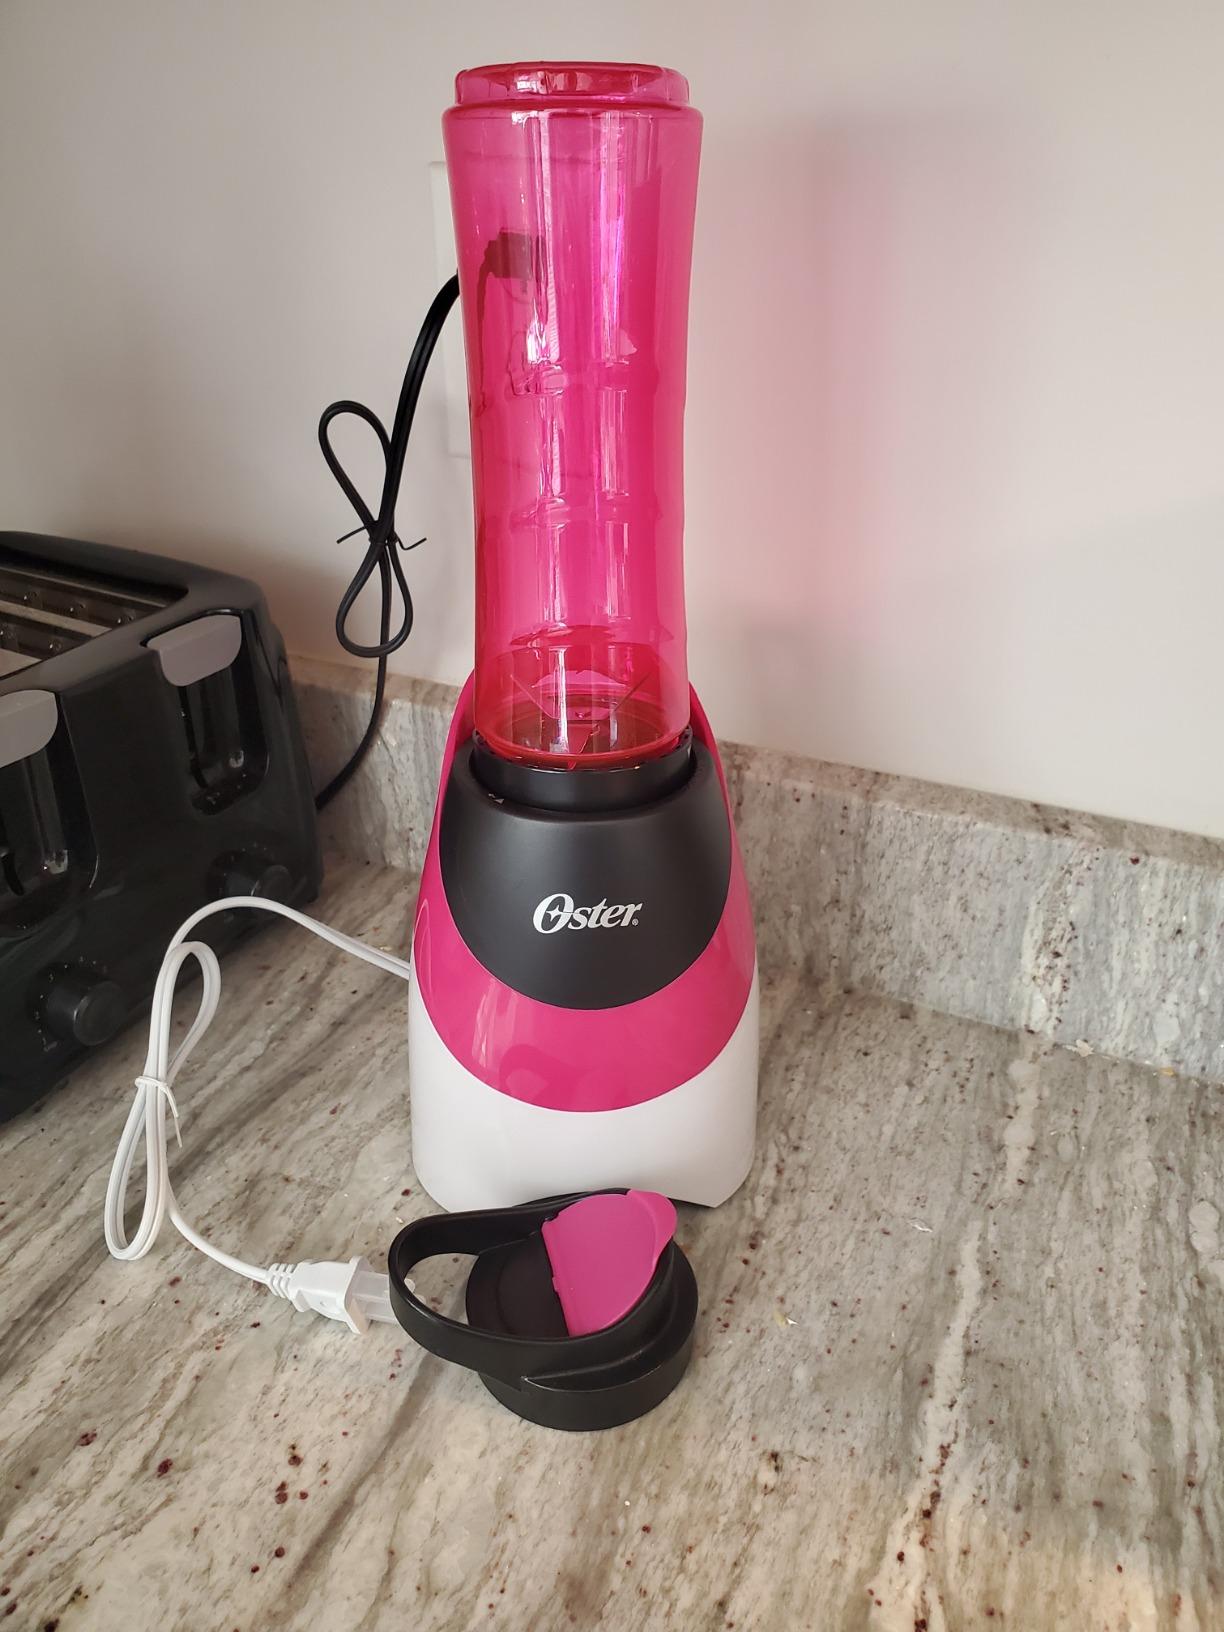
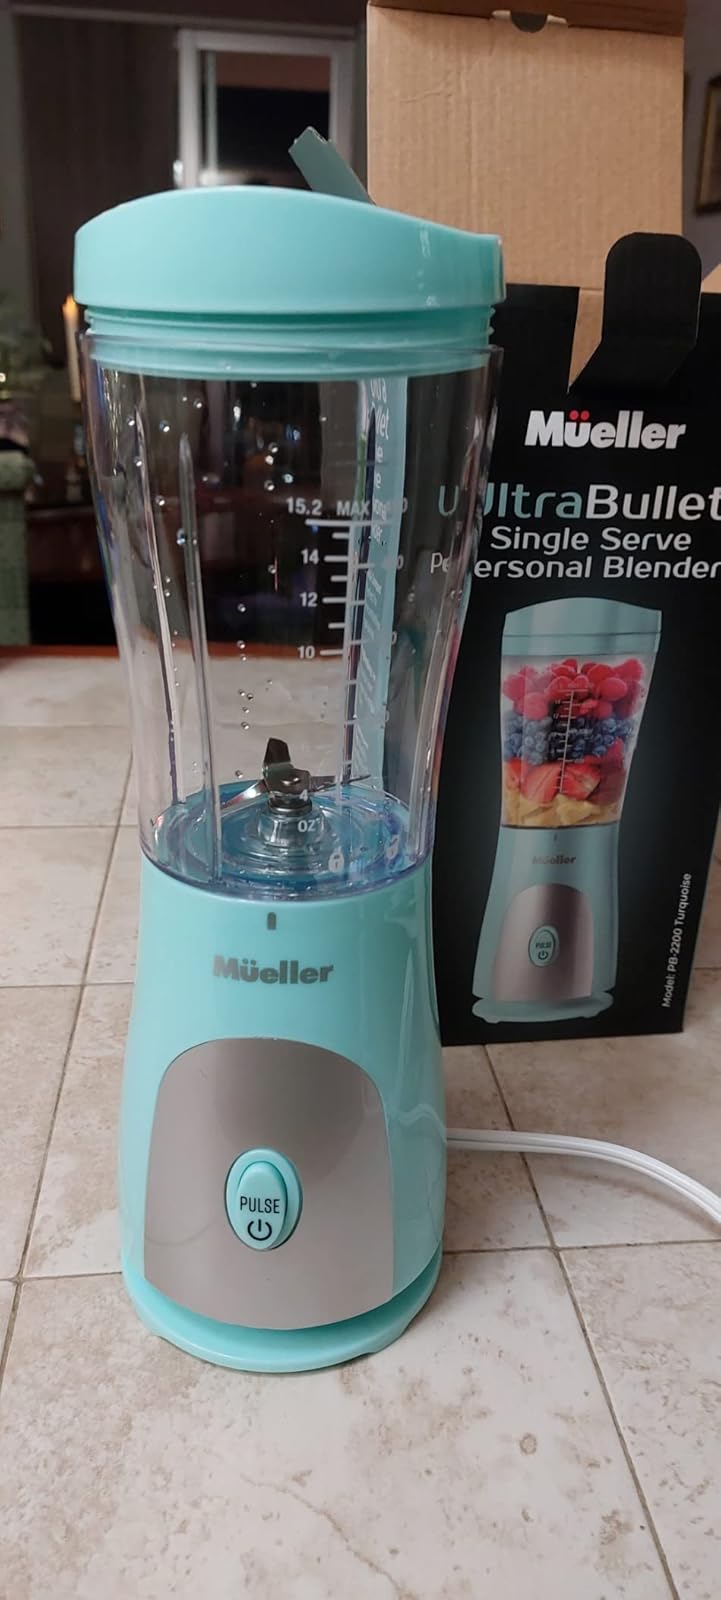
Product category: items_blender
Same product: no